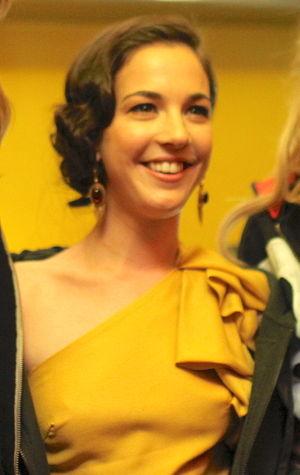
Martha MacIsaac est une actrice canadienne née le 11 octobre 1984 à Charlottetown.